Matthews, North Carolina

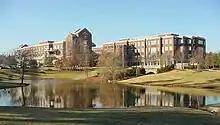
Novant Health Matthews Medical Center in Matthews

As of the 2020 United States census, there were 29,435 people, 12,011 households, and 8,496 families residing in the town.